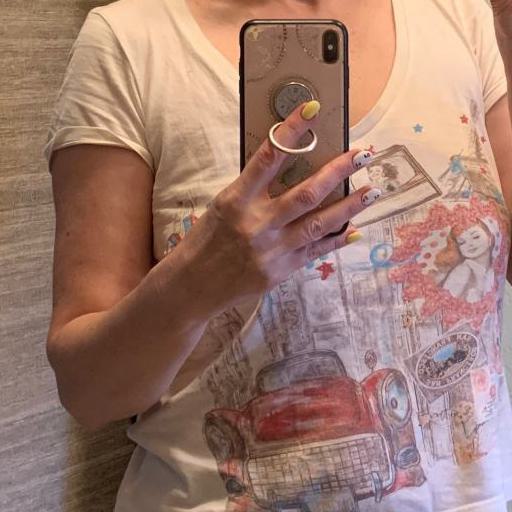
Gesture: no_gesture